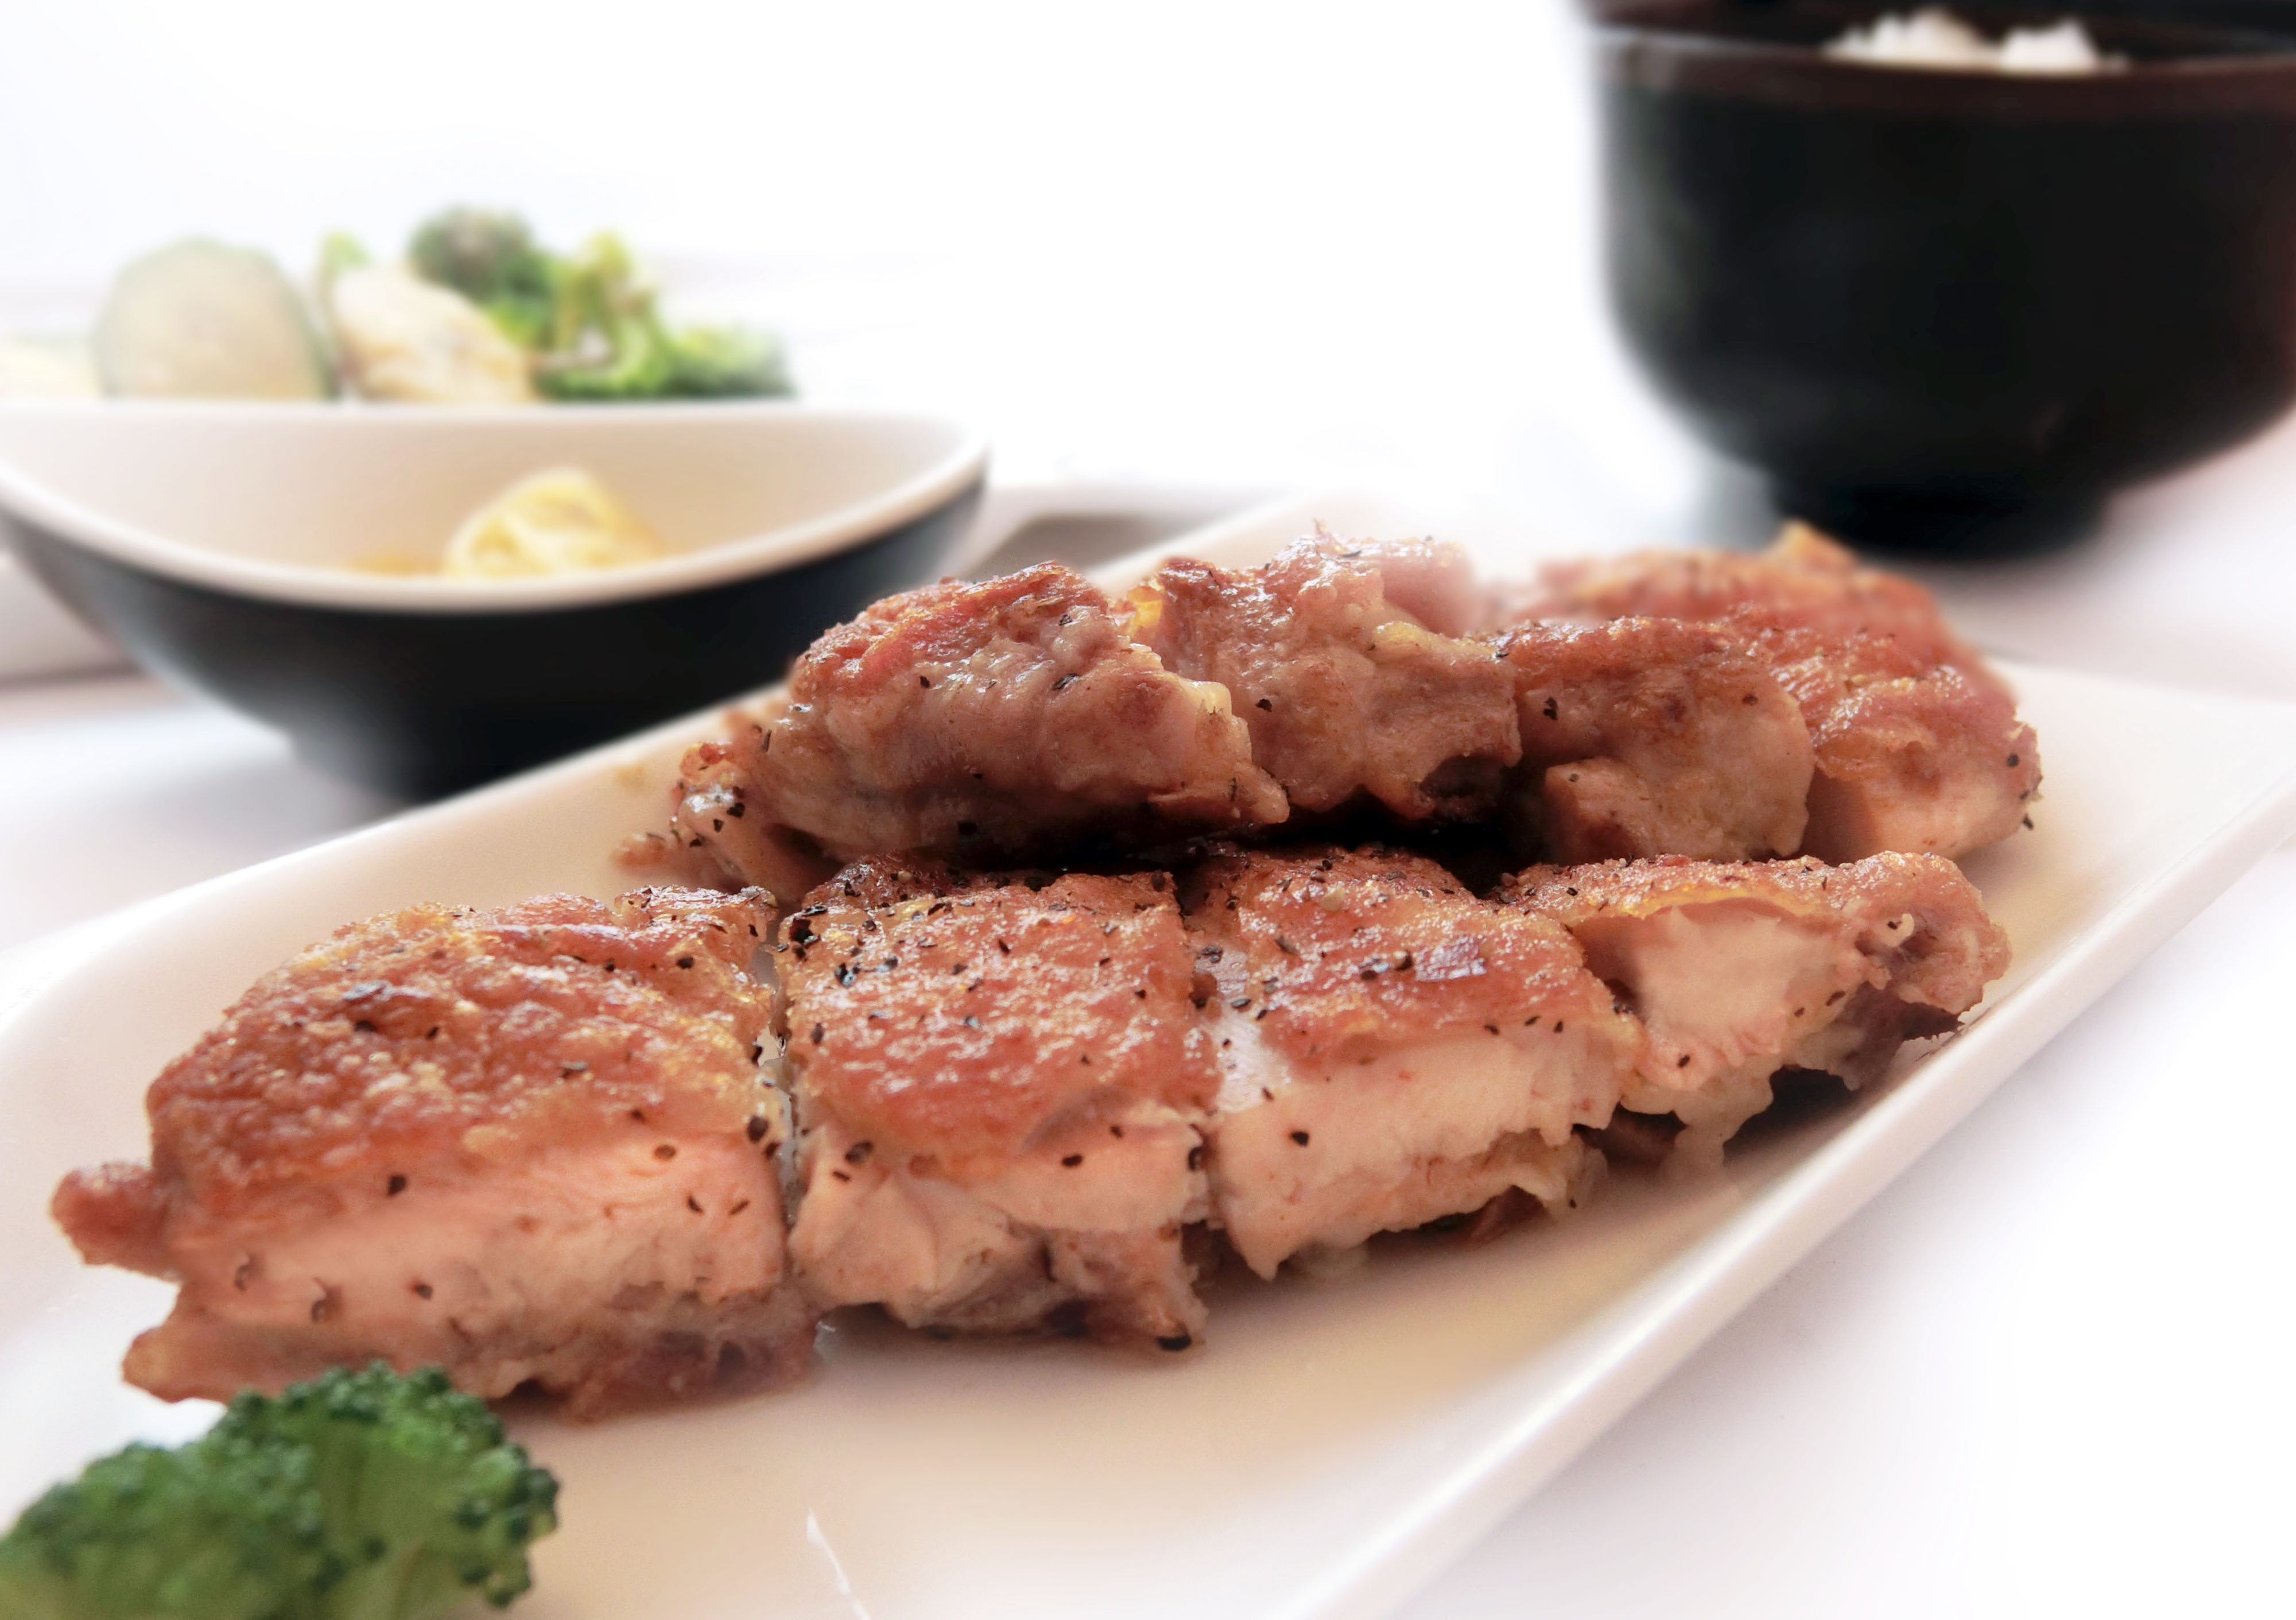
dish, food, fish, meat, cuisine, chicken, asian food, eating, catering, disc, teppanyaki, chicken row, grilled food, fried food